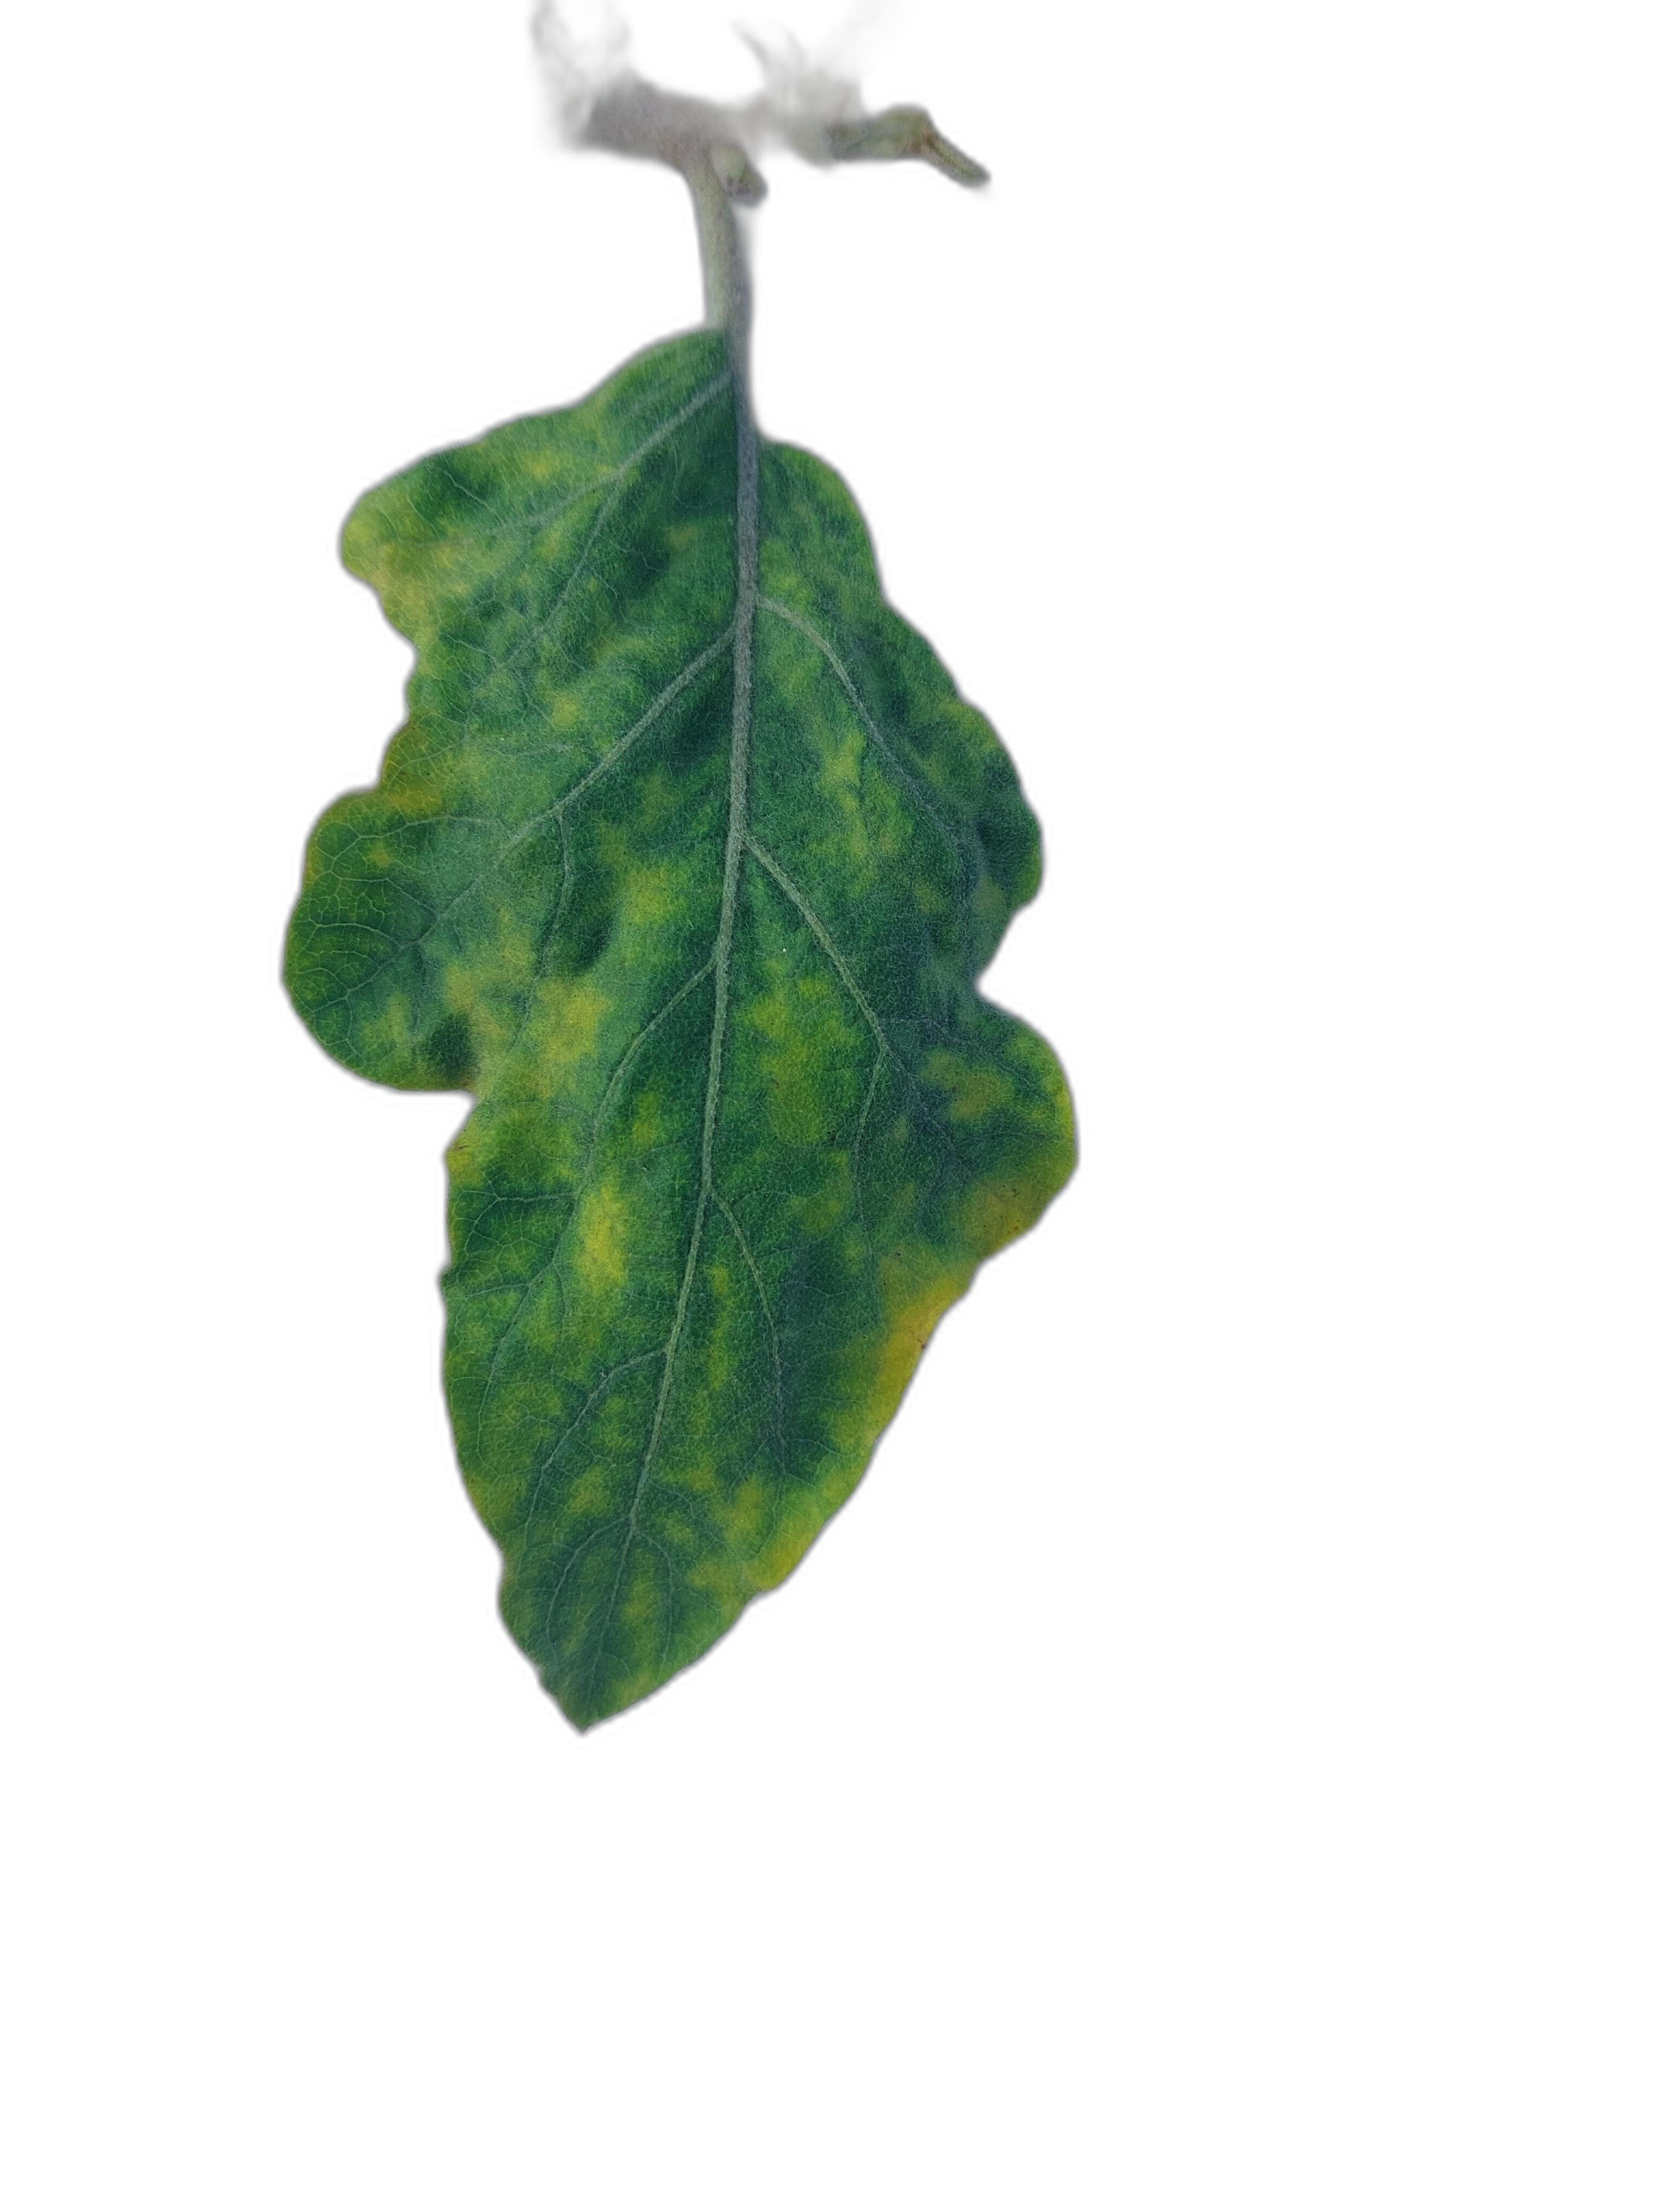
Label: Mosaic Virus Disease